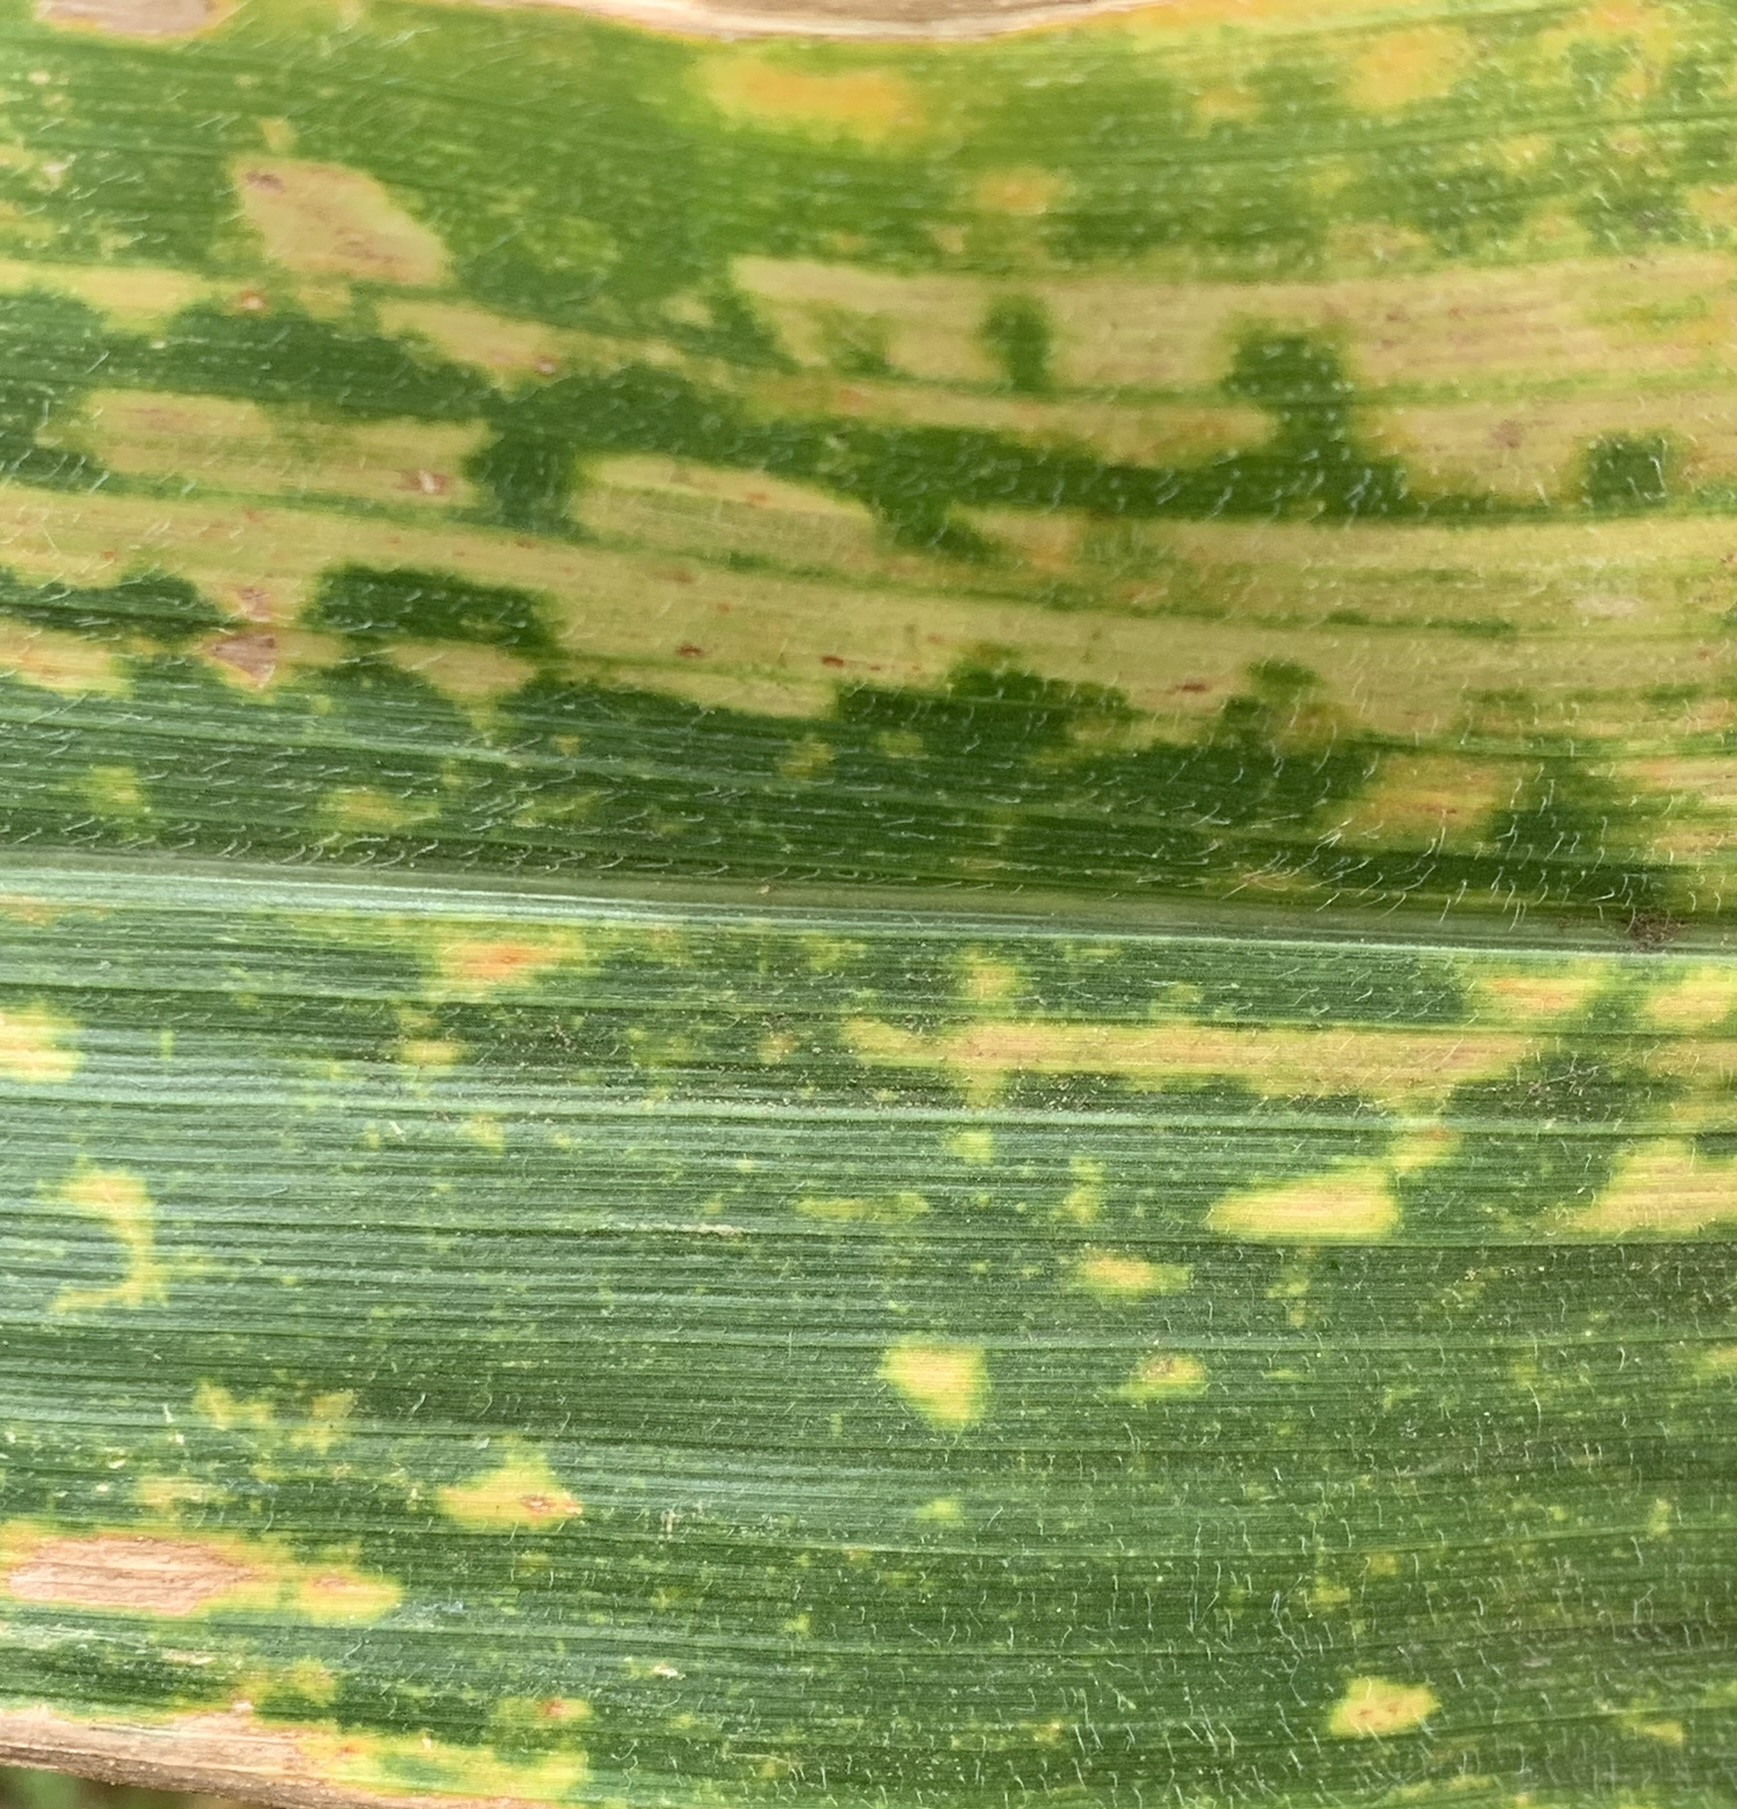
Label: MLN